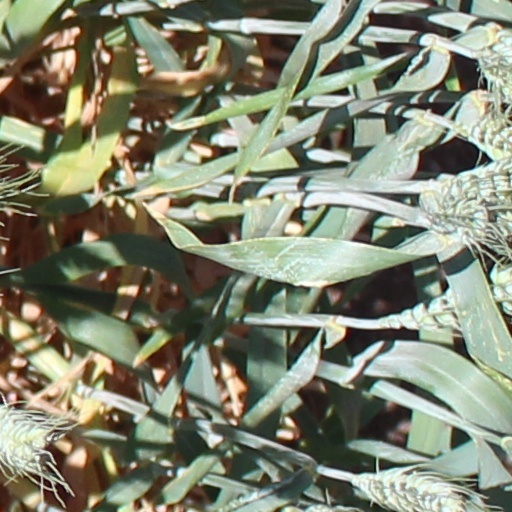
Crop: wheat